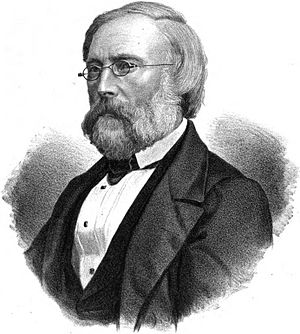
Gustaf Wilhelm Palm
Gustaf Wilhelm Palm, ca. 1865
Gustaf Wilhelm Palm var svensk landskabsmaler og professor, og far til maleren Sofia Anna Palm de Rosa.